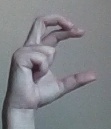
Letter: thal